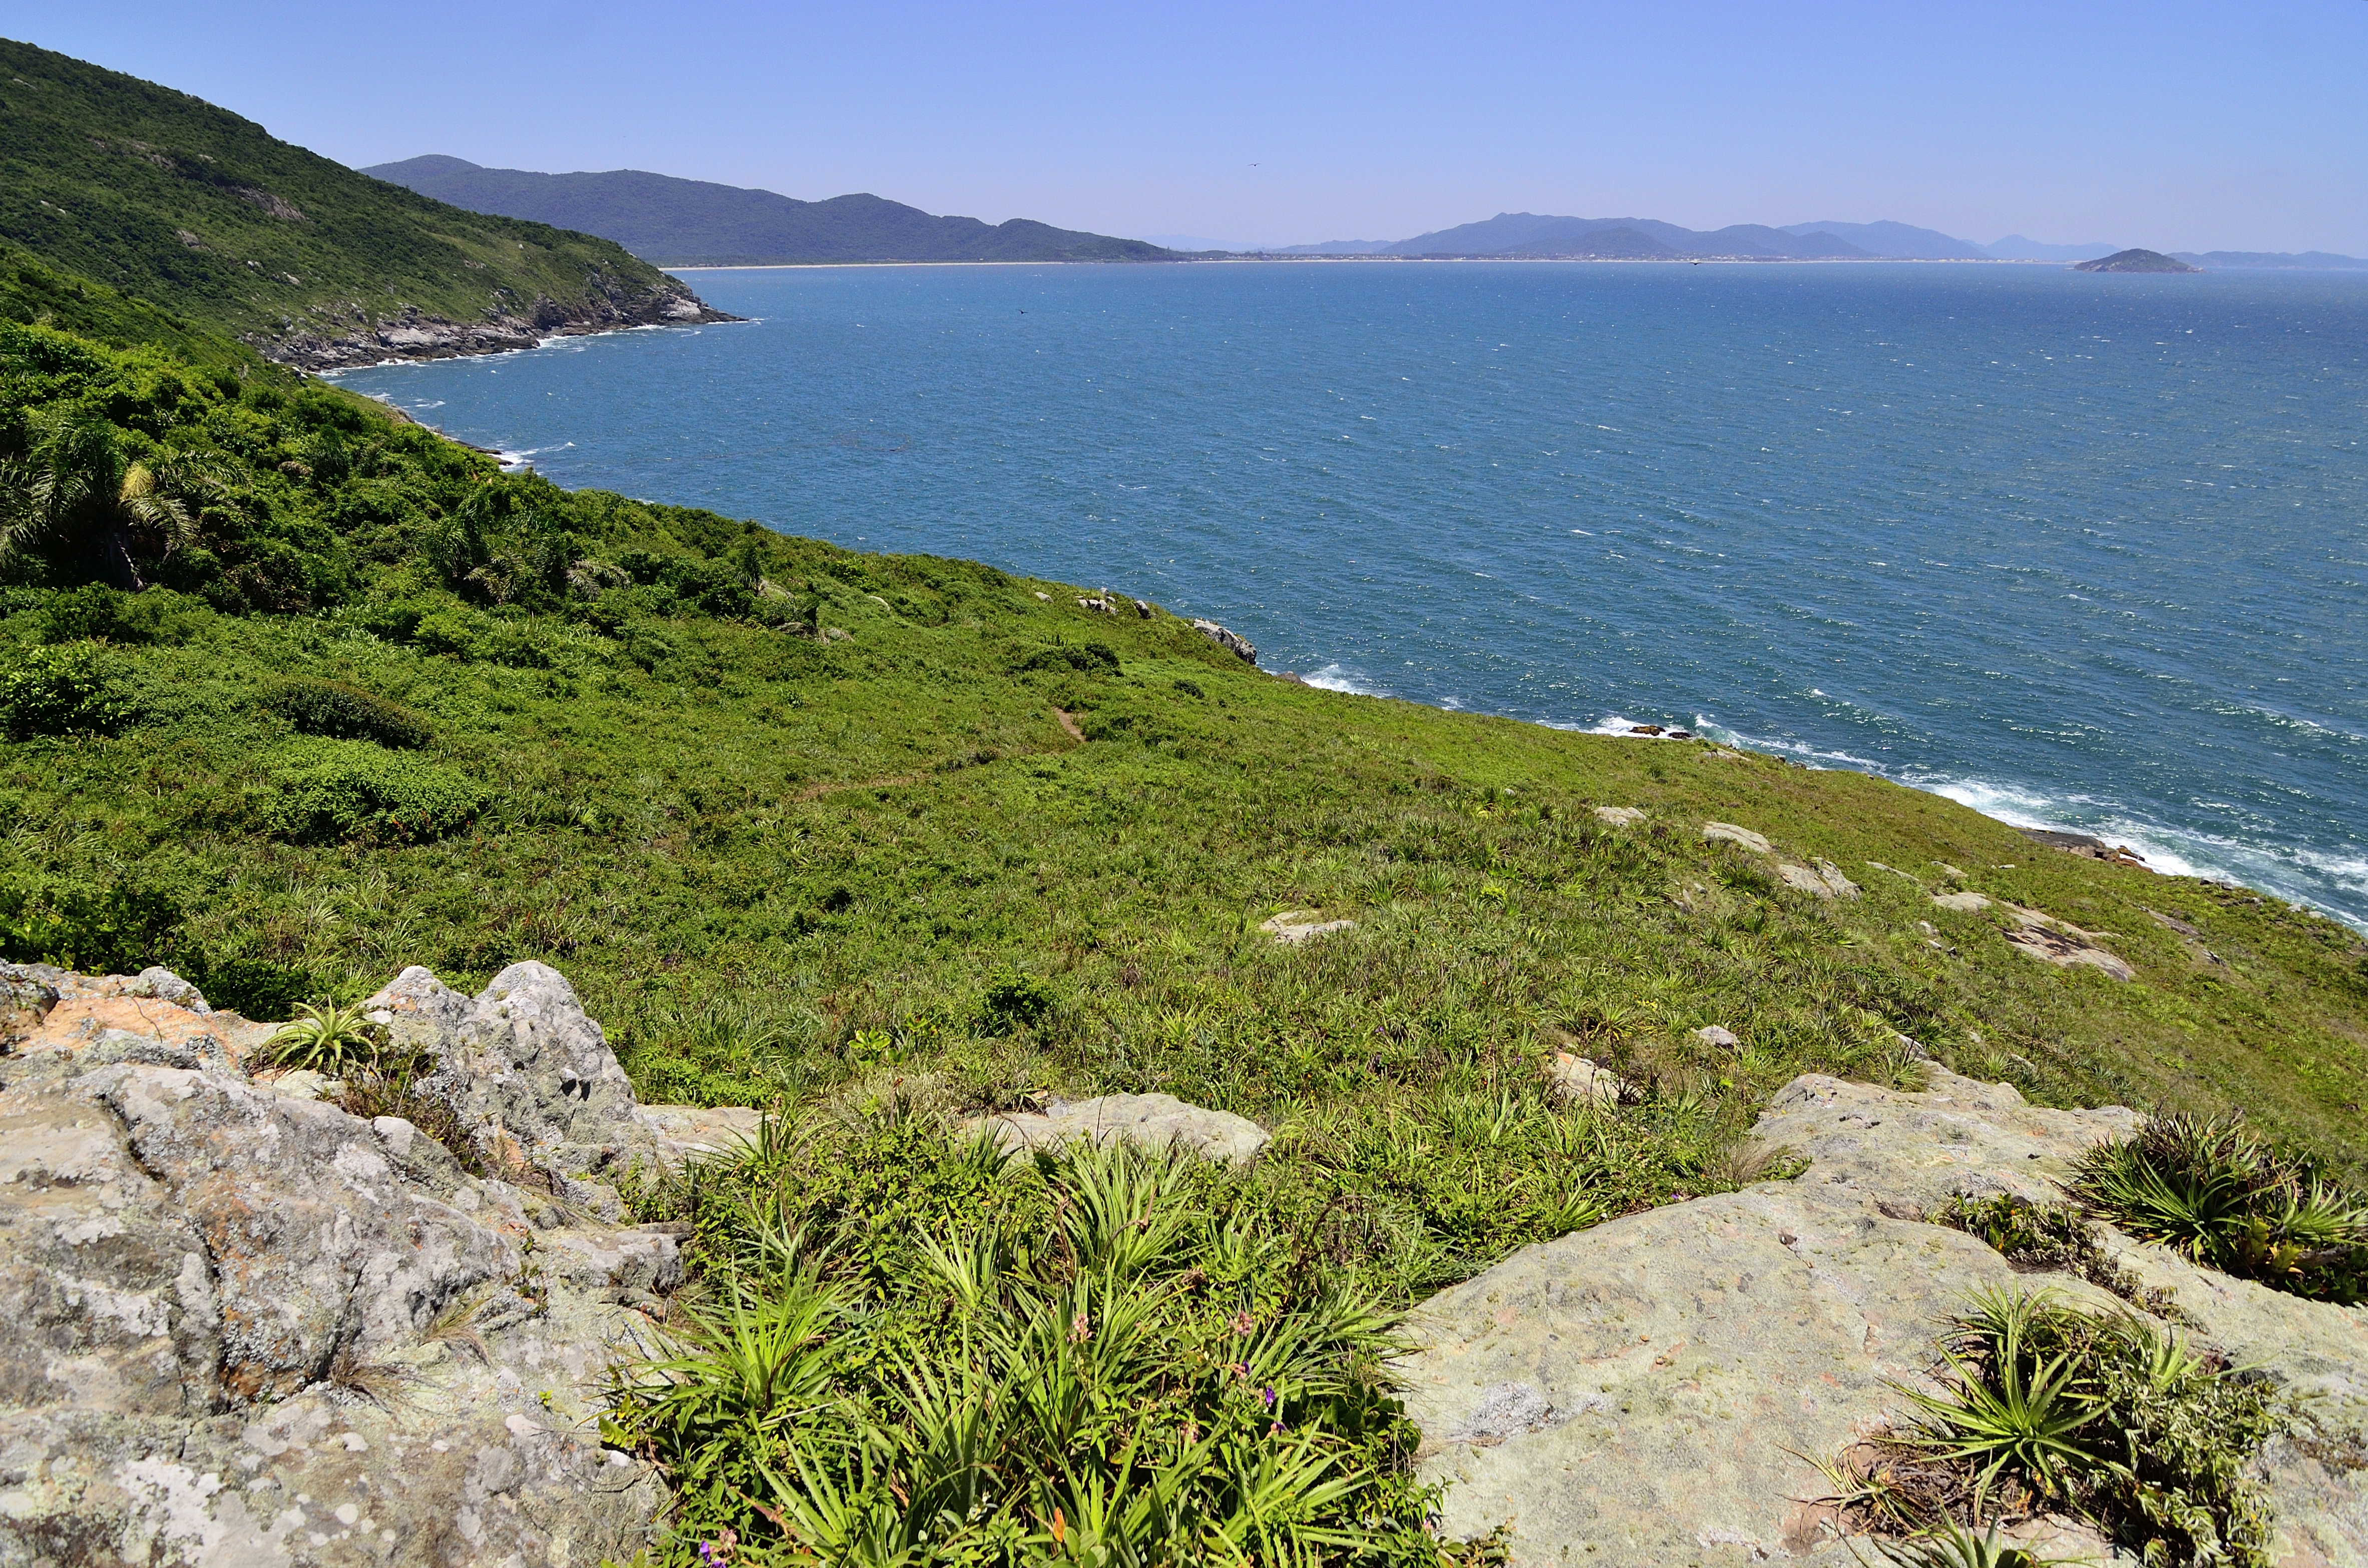
sea, coast, rock, ocean, walking, mountain, trail, shore, adventure, vacation, cliff, cove, bay, terrain, ridge, paisaje, praia, da, coroa, morro, trilha, lagoinhadoleste, lagoinha, loch, cape, landform, geographical feature, promontory